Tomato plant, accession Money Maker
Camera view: vertical (180 deg); turntable rotation: 210 degrees
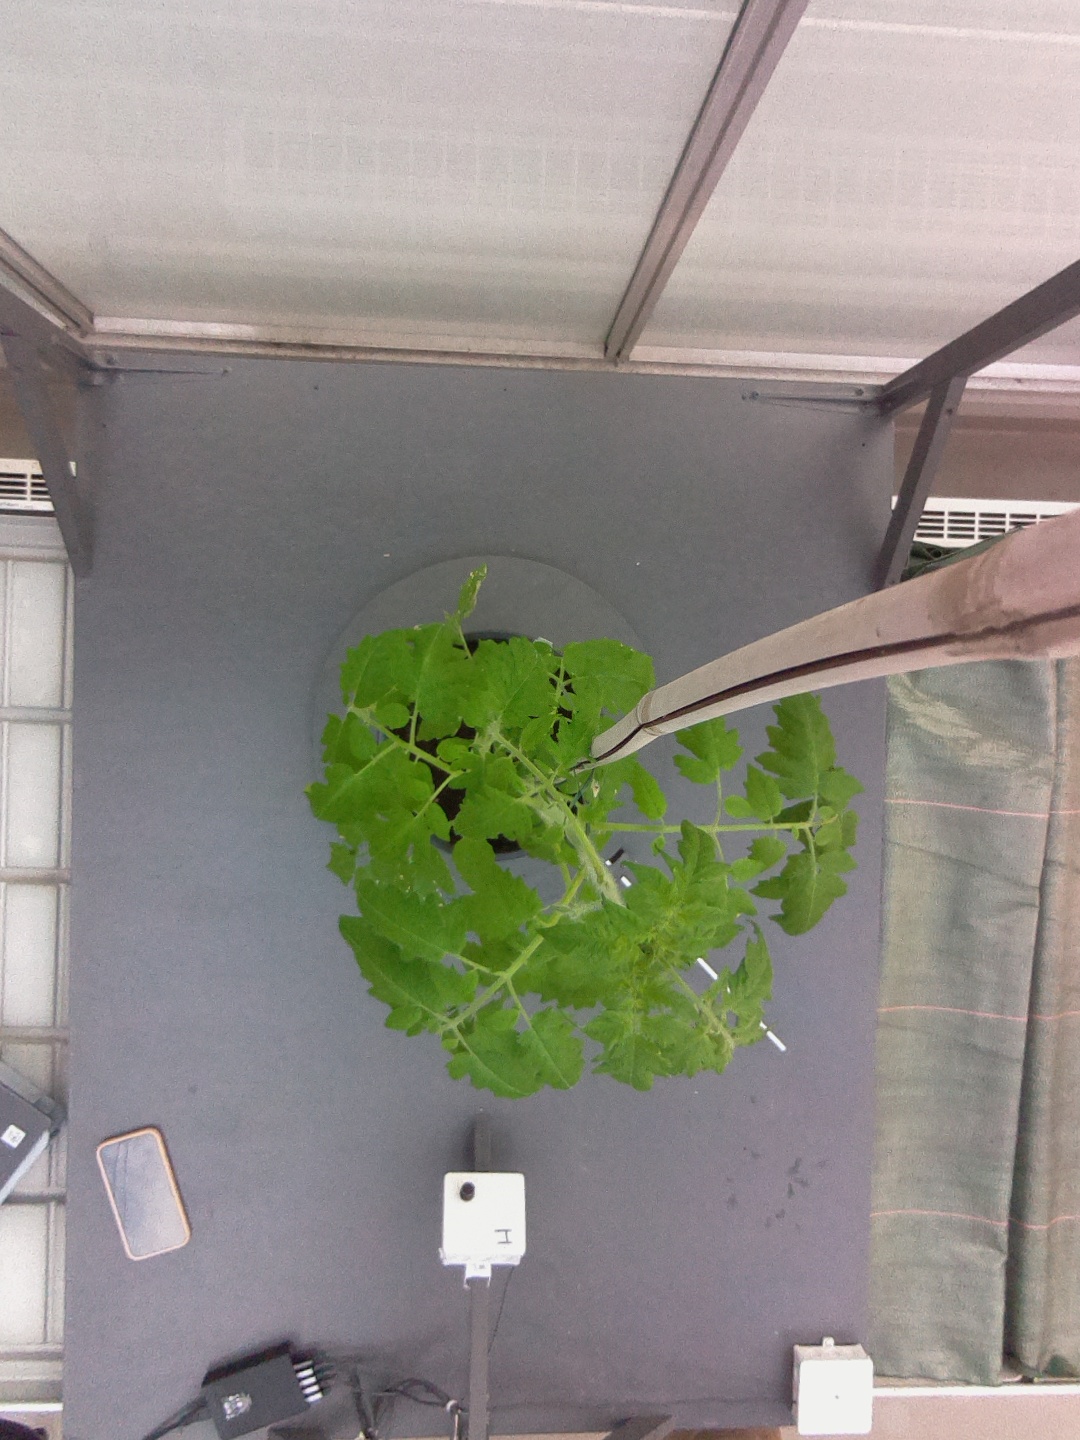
BBCH growth stage 53: 3 inflorescences visible